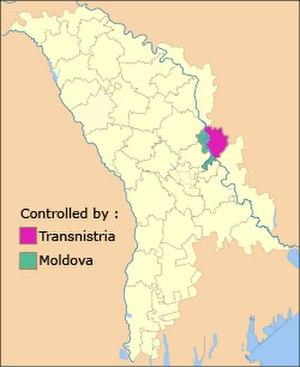
Raion de Dubasari (Moldavie)